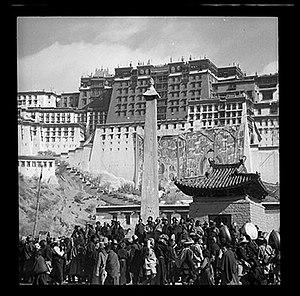
Le palais du Potala, aussi appelé Potala, à Lhassa, dans la région autonome du Tibet, est un dzong du XVIIᵉ siècle, situé sur la colline de Marpori, au centre de la vallée de Lhassa. Construit par le 5ᵉ dalaï-lama, Lobsang Gyatso, le Potala fut le lieu de résidence principal des dalaï-lamas successifs et hébergea le Gouvernement tibétain jusqu'à la fuite du 14ᵉ dalaï-lama en Inde durant le soulèvement tibétain de 1959. Comprenant un « palais blanc » et un « palais rouge », ainsi que leurs bâtiments annexes, l'édifice incarnait l'union du pouvoir spirituel et du pouvoir temporel et leur rôle respectif dans l'administration de la théocratie tibétaine.